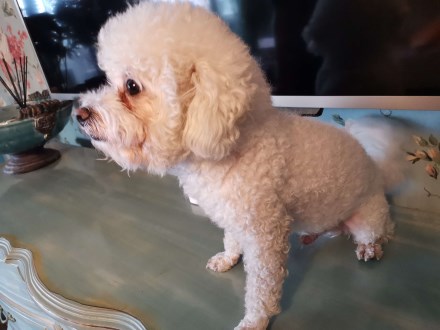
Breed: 3083-n000117-Bichon_Frise